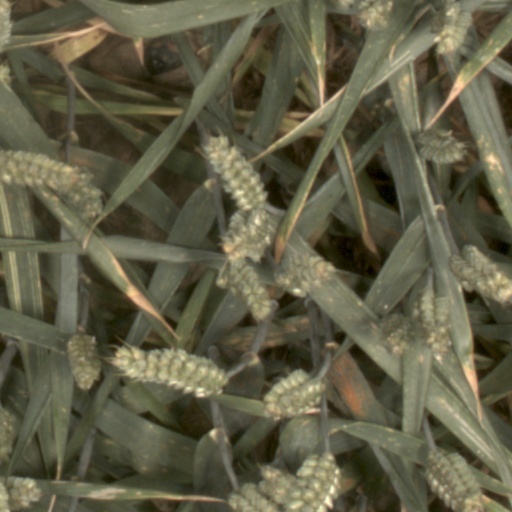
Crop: wheat